Line 2 Bloor–Danforth

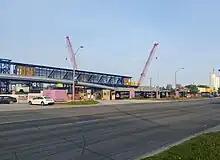
Sheppard/McCowan station under construction in 2023. This station was the launch site of the tunnel-boring machine.

The Keele Yard (originally known as the Vincent Yard) is a small facility located between Keele station and Dundas West station. It provides for the storage and cleaning of subway trains but not for maintenance. Since June 18, 2017, the yard stores and services four trains overnight with the remaining yard capacity used to store work equipment.